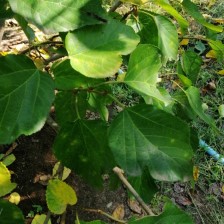
Variety: WhiteKing